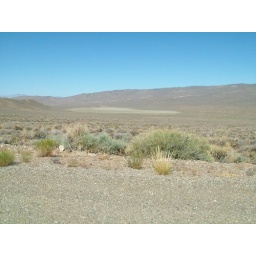
plants and mountains under the glorious blue sky